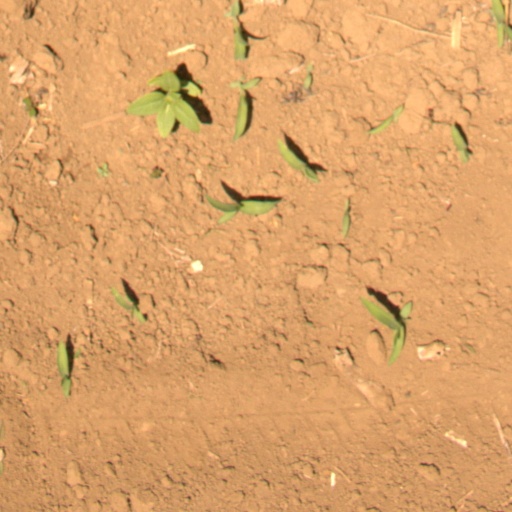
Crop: Jerusalem artichoke